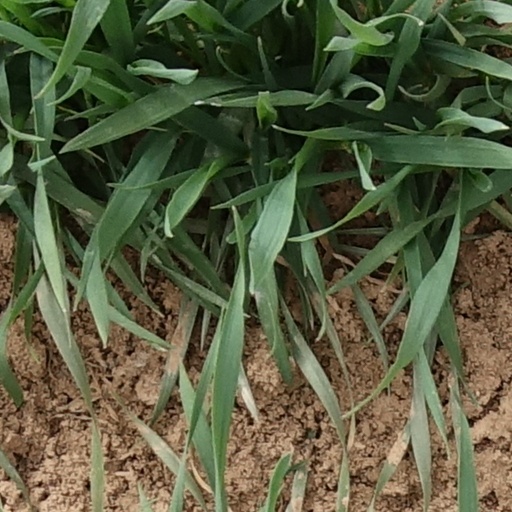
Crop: wheat